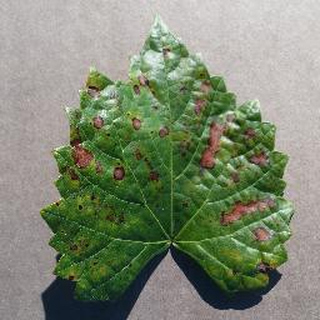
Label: grape_esca_black_measles